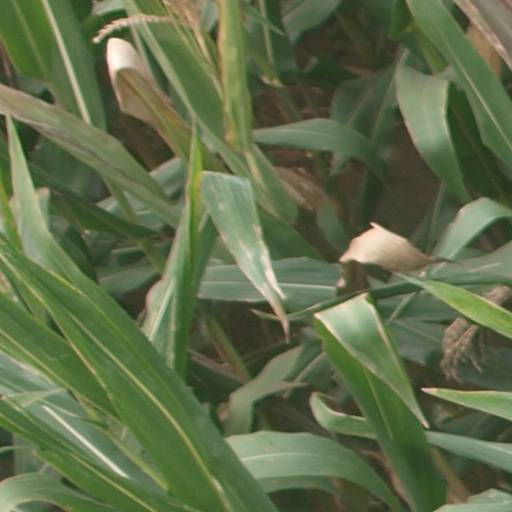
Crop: maize; corn